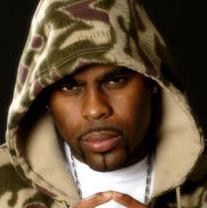
Age: 26